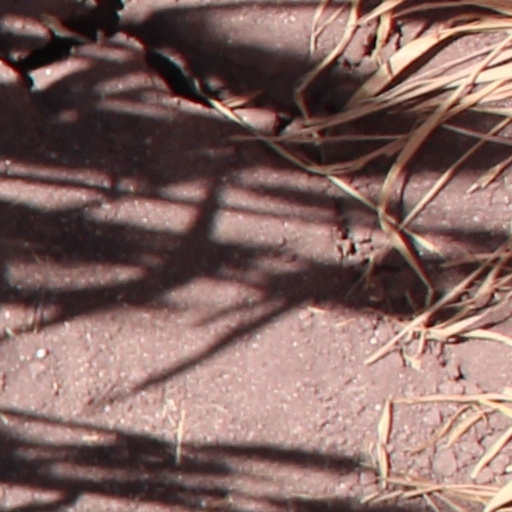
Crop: wheat